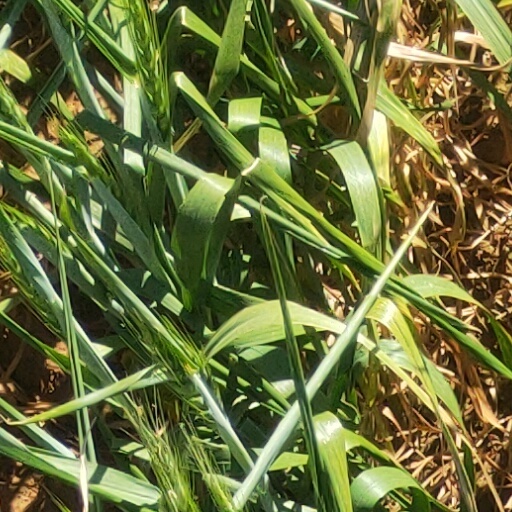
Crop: wheat